Philip Rastelli

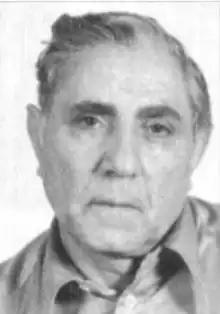

Philip "Rusty" Rastelli (January 31, 1918 – June 24, 1991) was an American mobster and former boss of the Bonanno crime family in New York. He spent all but three years of his reign in prison.